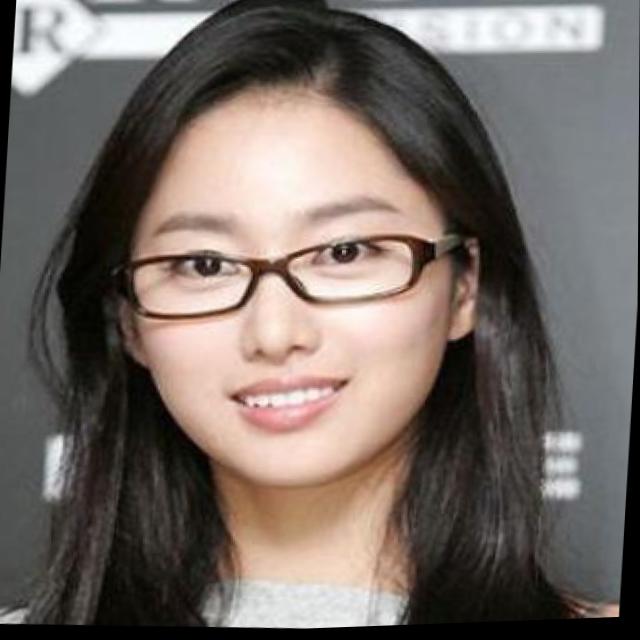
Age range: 21-44